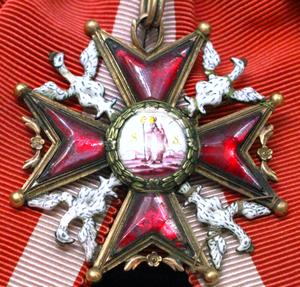
L’ordre de Saint-Stanislas est un ordre honorifique polonais, puis russe, créé en 1765 par le roi Stanislas Auguste Poniatowski et disparu avec la chute de Nicolas II de Russie, en 1917. Toutefois, le gouvernement provisoire russe a également décerné cet ordre, dans une version légèrement modifiée.